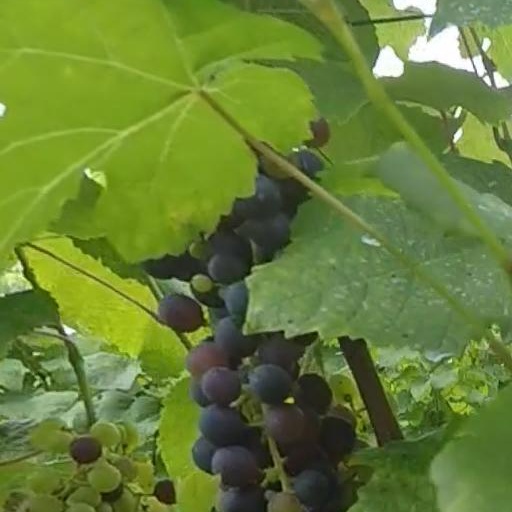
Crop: grape